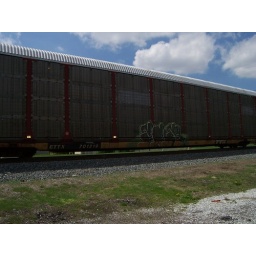
One of sixteen awesome graffiti train cars that went by my car on a road trip awhile back.